Indigenous peoples of Oaxaca

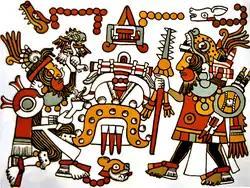
Mixtec king and warlord Eight Deer Jaguar Claw (right) Meeting with Four Jaguar, in a depiction from the precolumbian Codex Zouche-Nuttall.

In the pre-Columbian period, the Zapotec developed an advanced civilization centered in Monte Albán in the central valley, which lasted between 300 BC and 700 AD.